Rasmus Lindgren

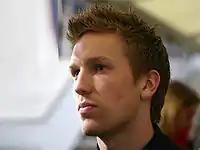
Lindgren pictured during his time at his second spell at Ajax in 2008

On 28 January 2008, Lindgren moved back to Ajax, signing a -year deal, joining his teammate, Bruno Silva. The transfer fee was about 2.5 million Euros, which FC Groningen couldn't turn down the offer. However, his first club, Landskrona, would not be entitled to compensation as part of his transfer move.